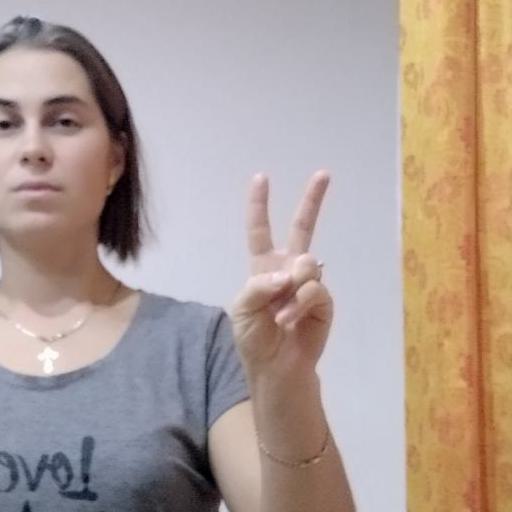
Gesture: peace